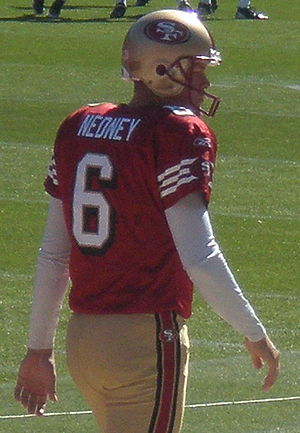
Joe Nedney
Joe Nedney
Joseph Thomas "Joe" Nedney er en tidligere amerikansk footballspiller, der spillede i NFL som place kicker. Nedney kom ind i ligaen i 1996 og repræsenterede en lang række af ligaens hold. Hans længste periode var hos San Francisco 49ers, der var hans arbejdsgiver fra 2005 til 2010.